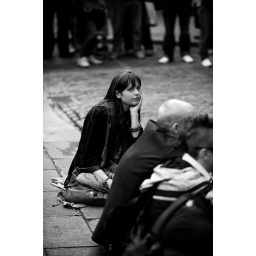
girl watching a band in temple bar